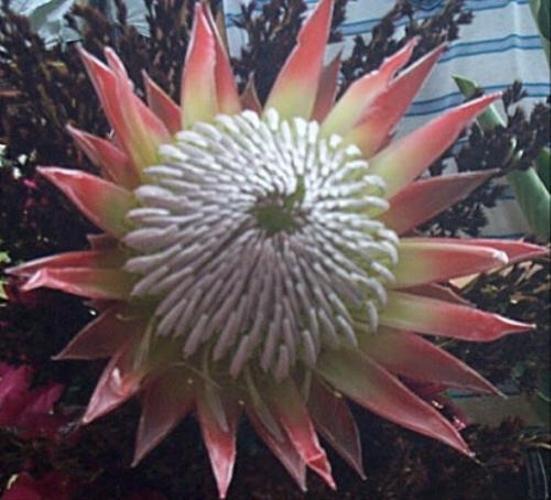
Label: king protea